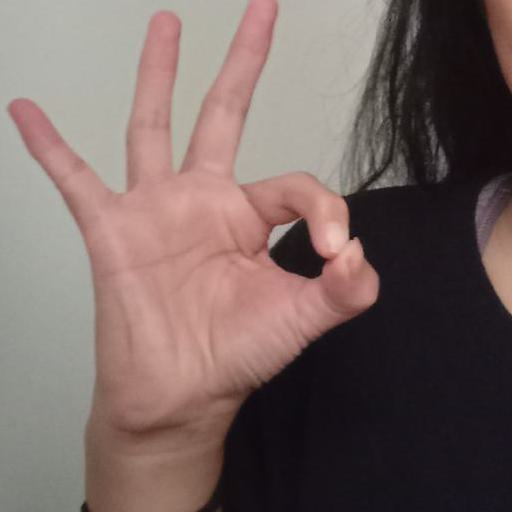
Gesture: ok